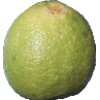
Label: Limes 1